Southfield City Centre

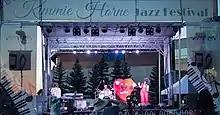
Kimmie Horne Jazz Festival

The Southfield City Centre hosts and sponsors public events and festivals each year, including concerts, food truck rallies, and sponsored walks. A summer-long "Eat to the Beat" concert and food truck series takes place on the 2nd Thursdays of June, July, August, and September each year at Central Park Blvd. and Civic Center Dr.